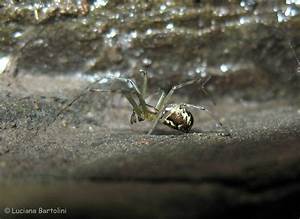
Label: ragno